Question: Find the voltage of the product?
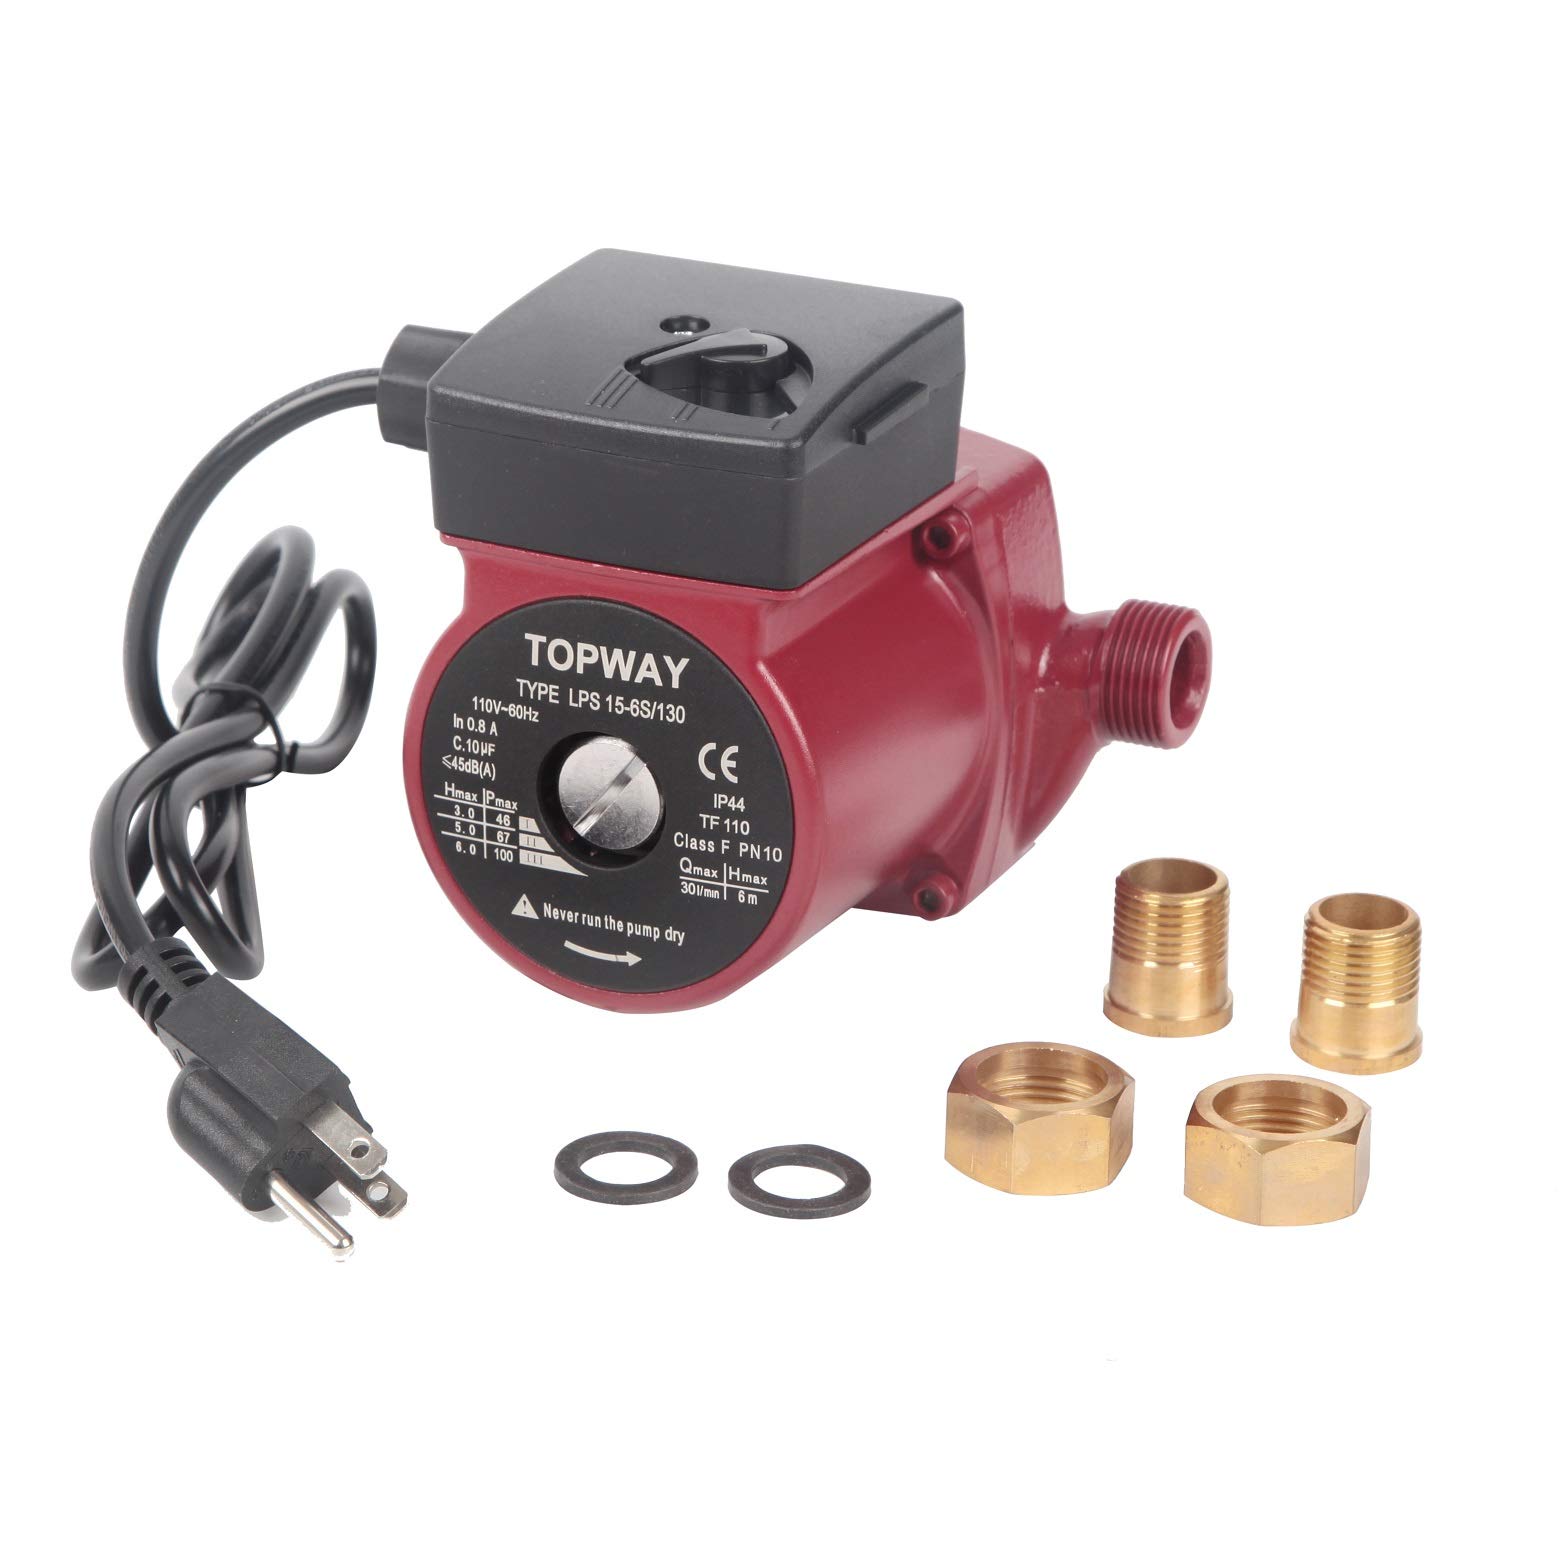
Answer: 110.0 volt